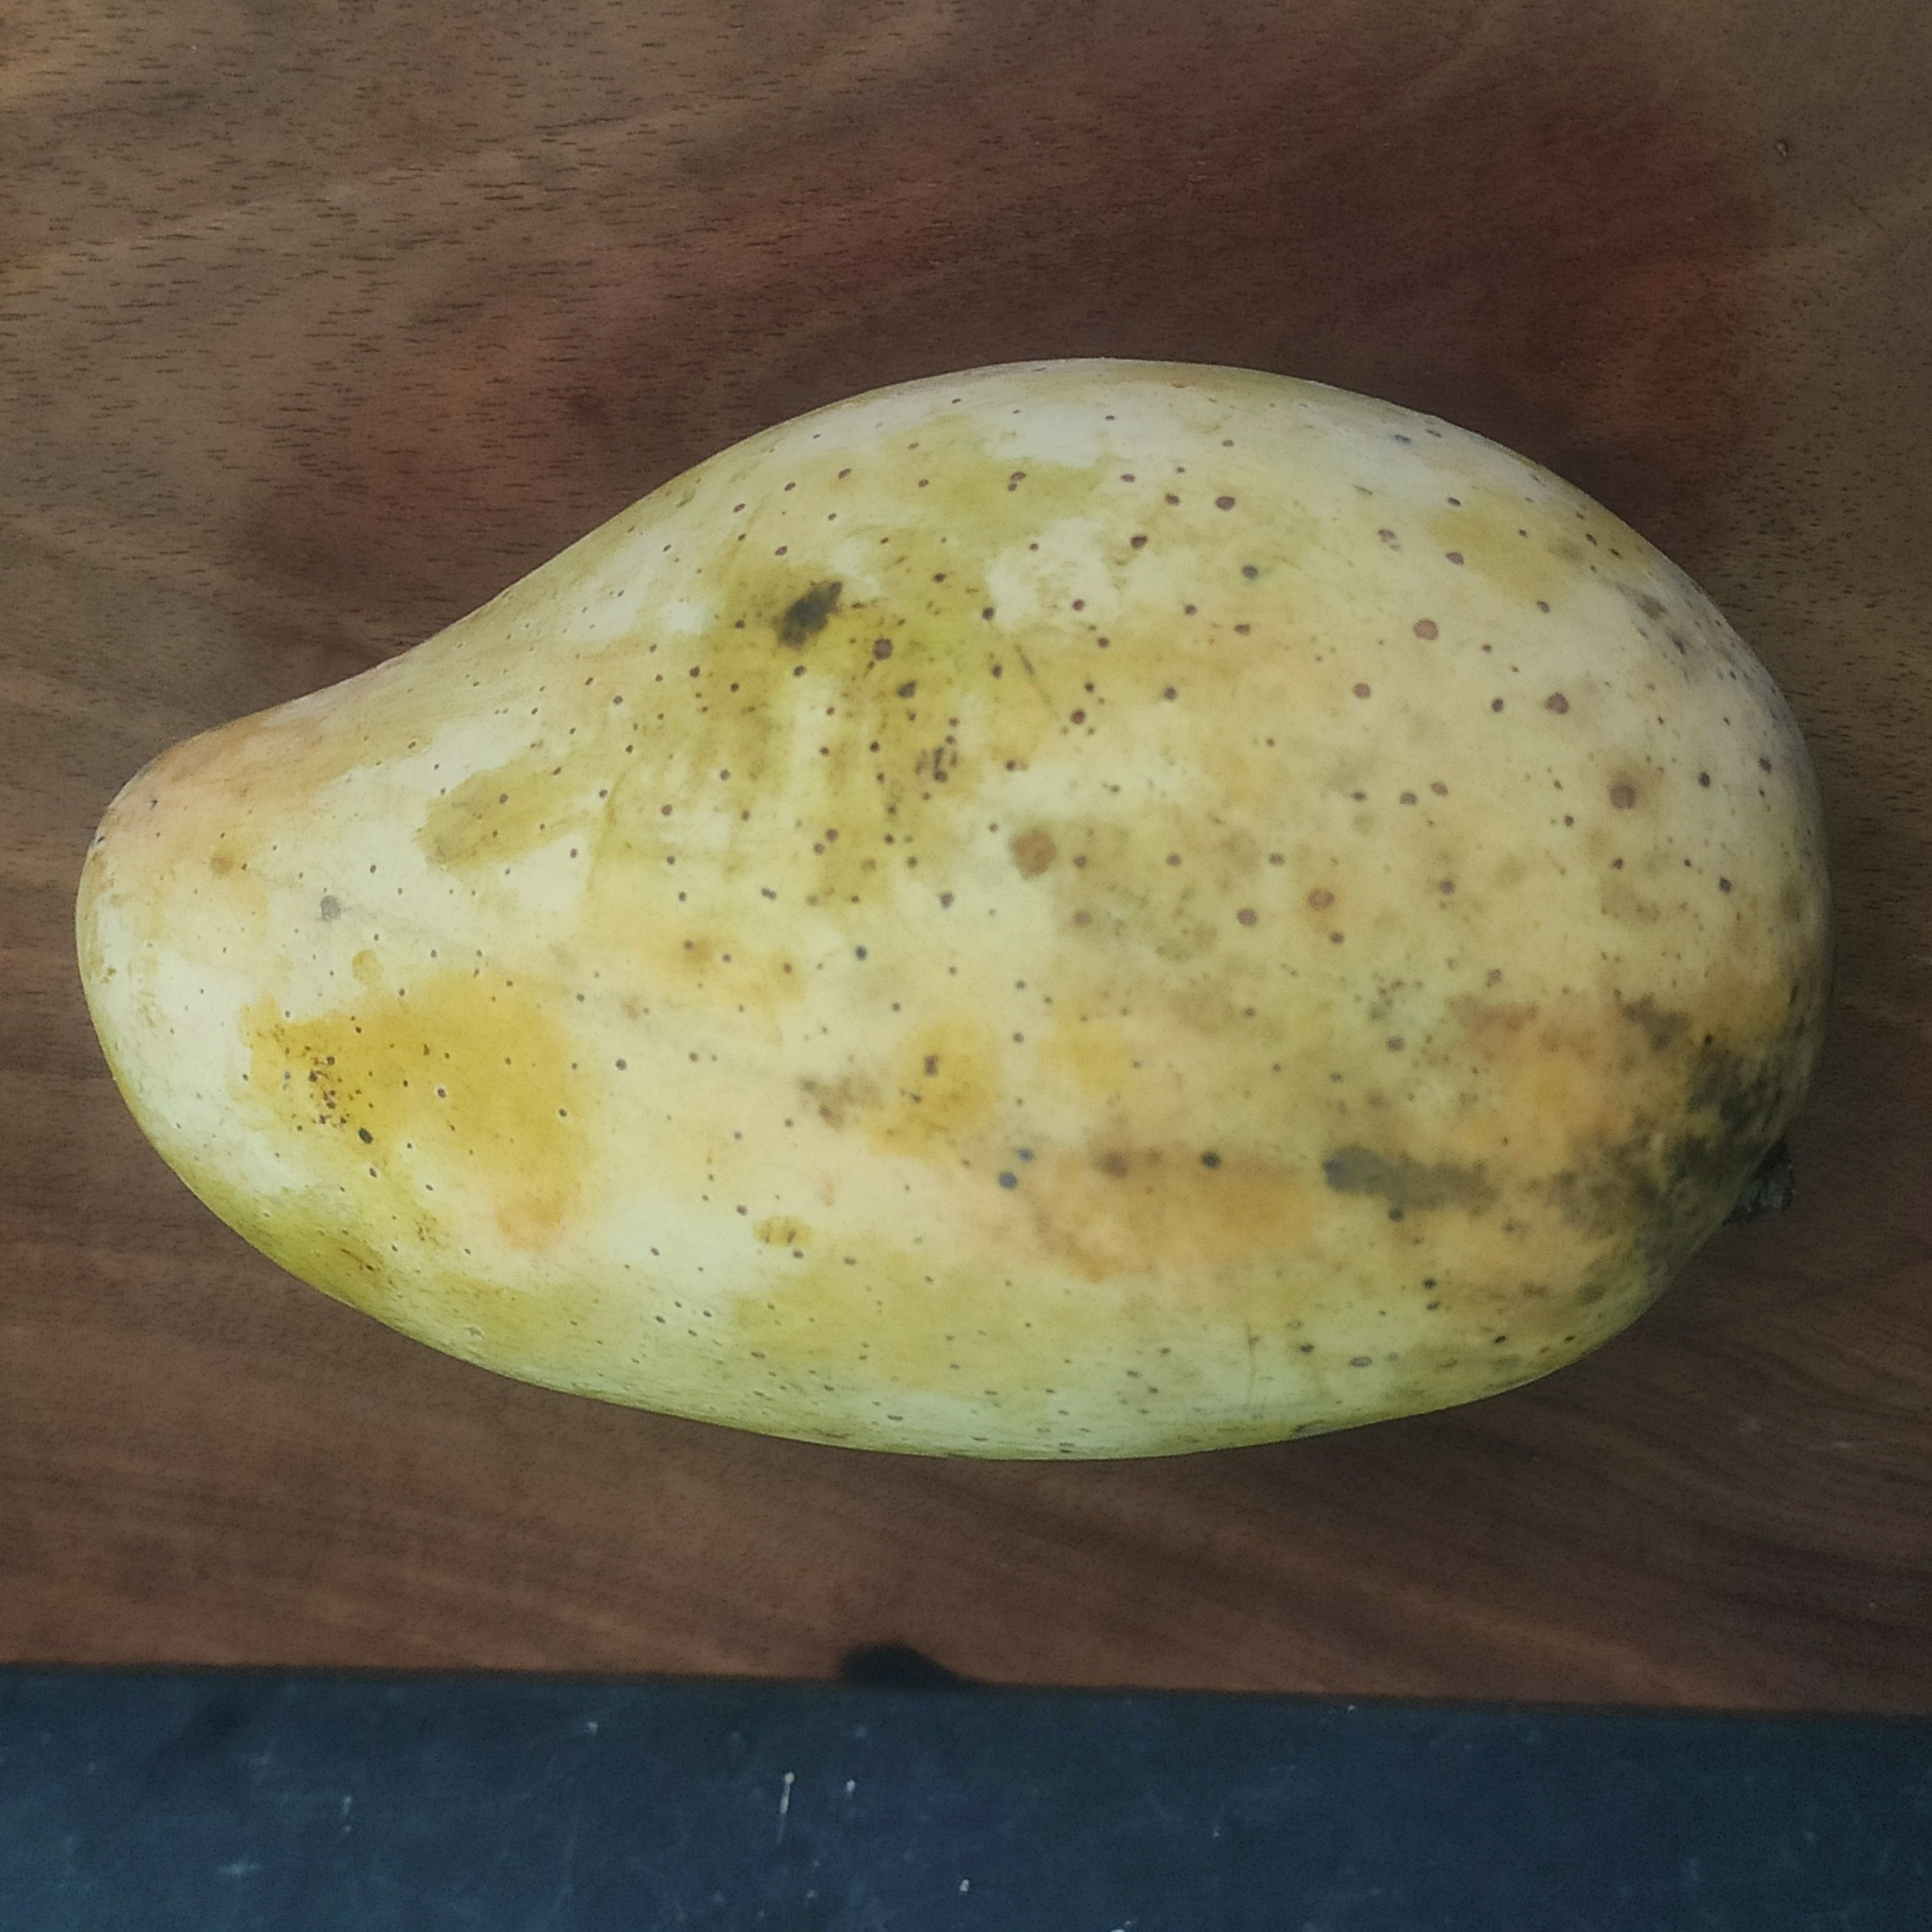
Fruit: mango
Grade: 2nd-grade